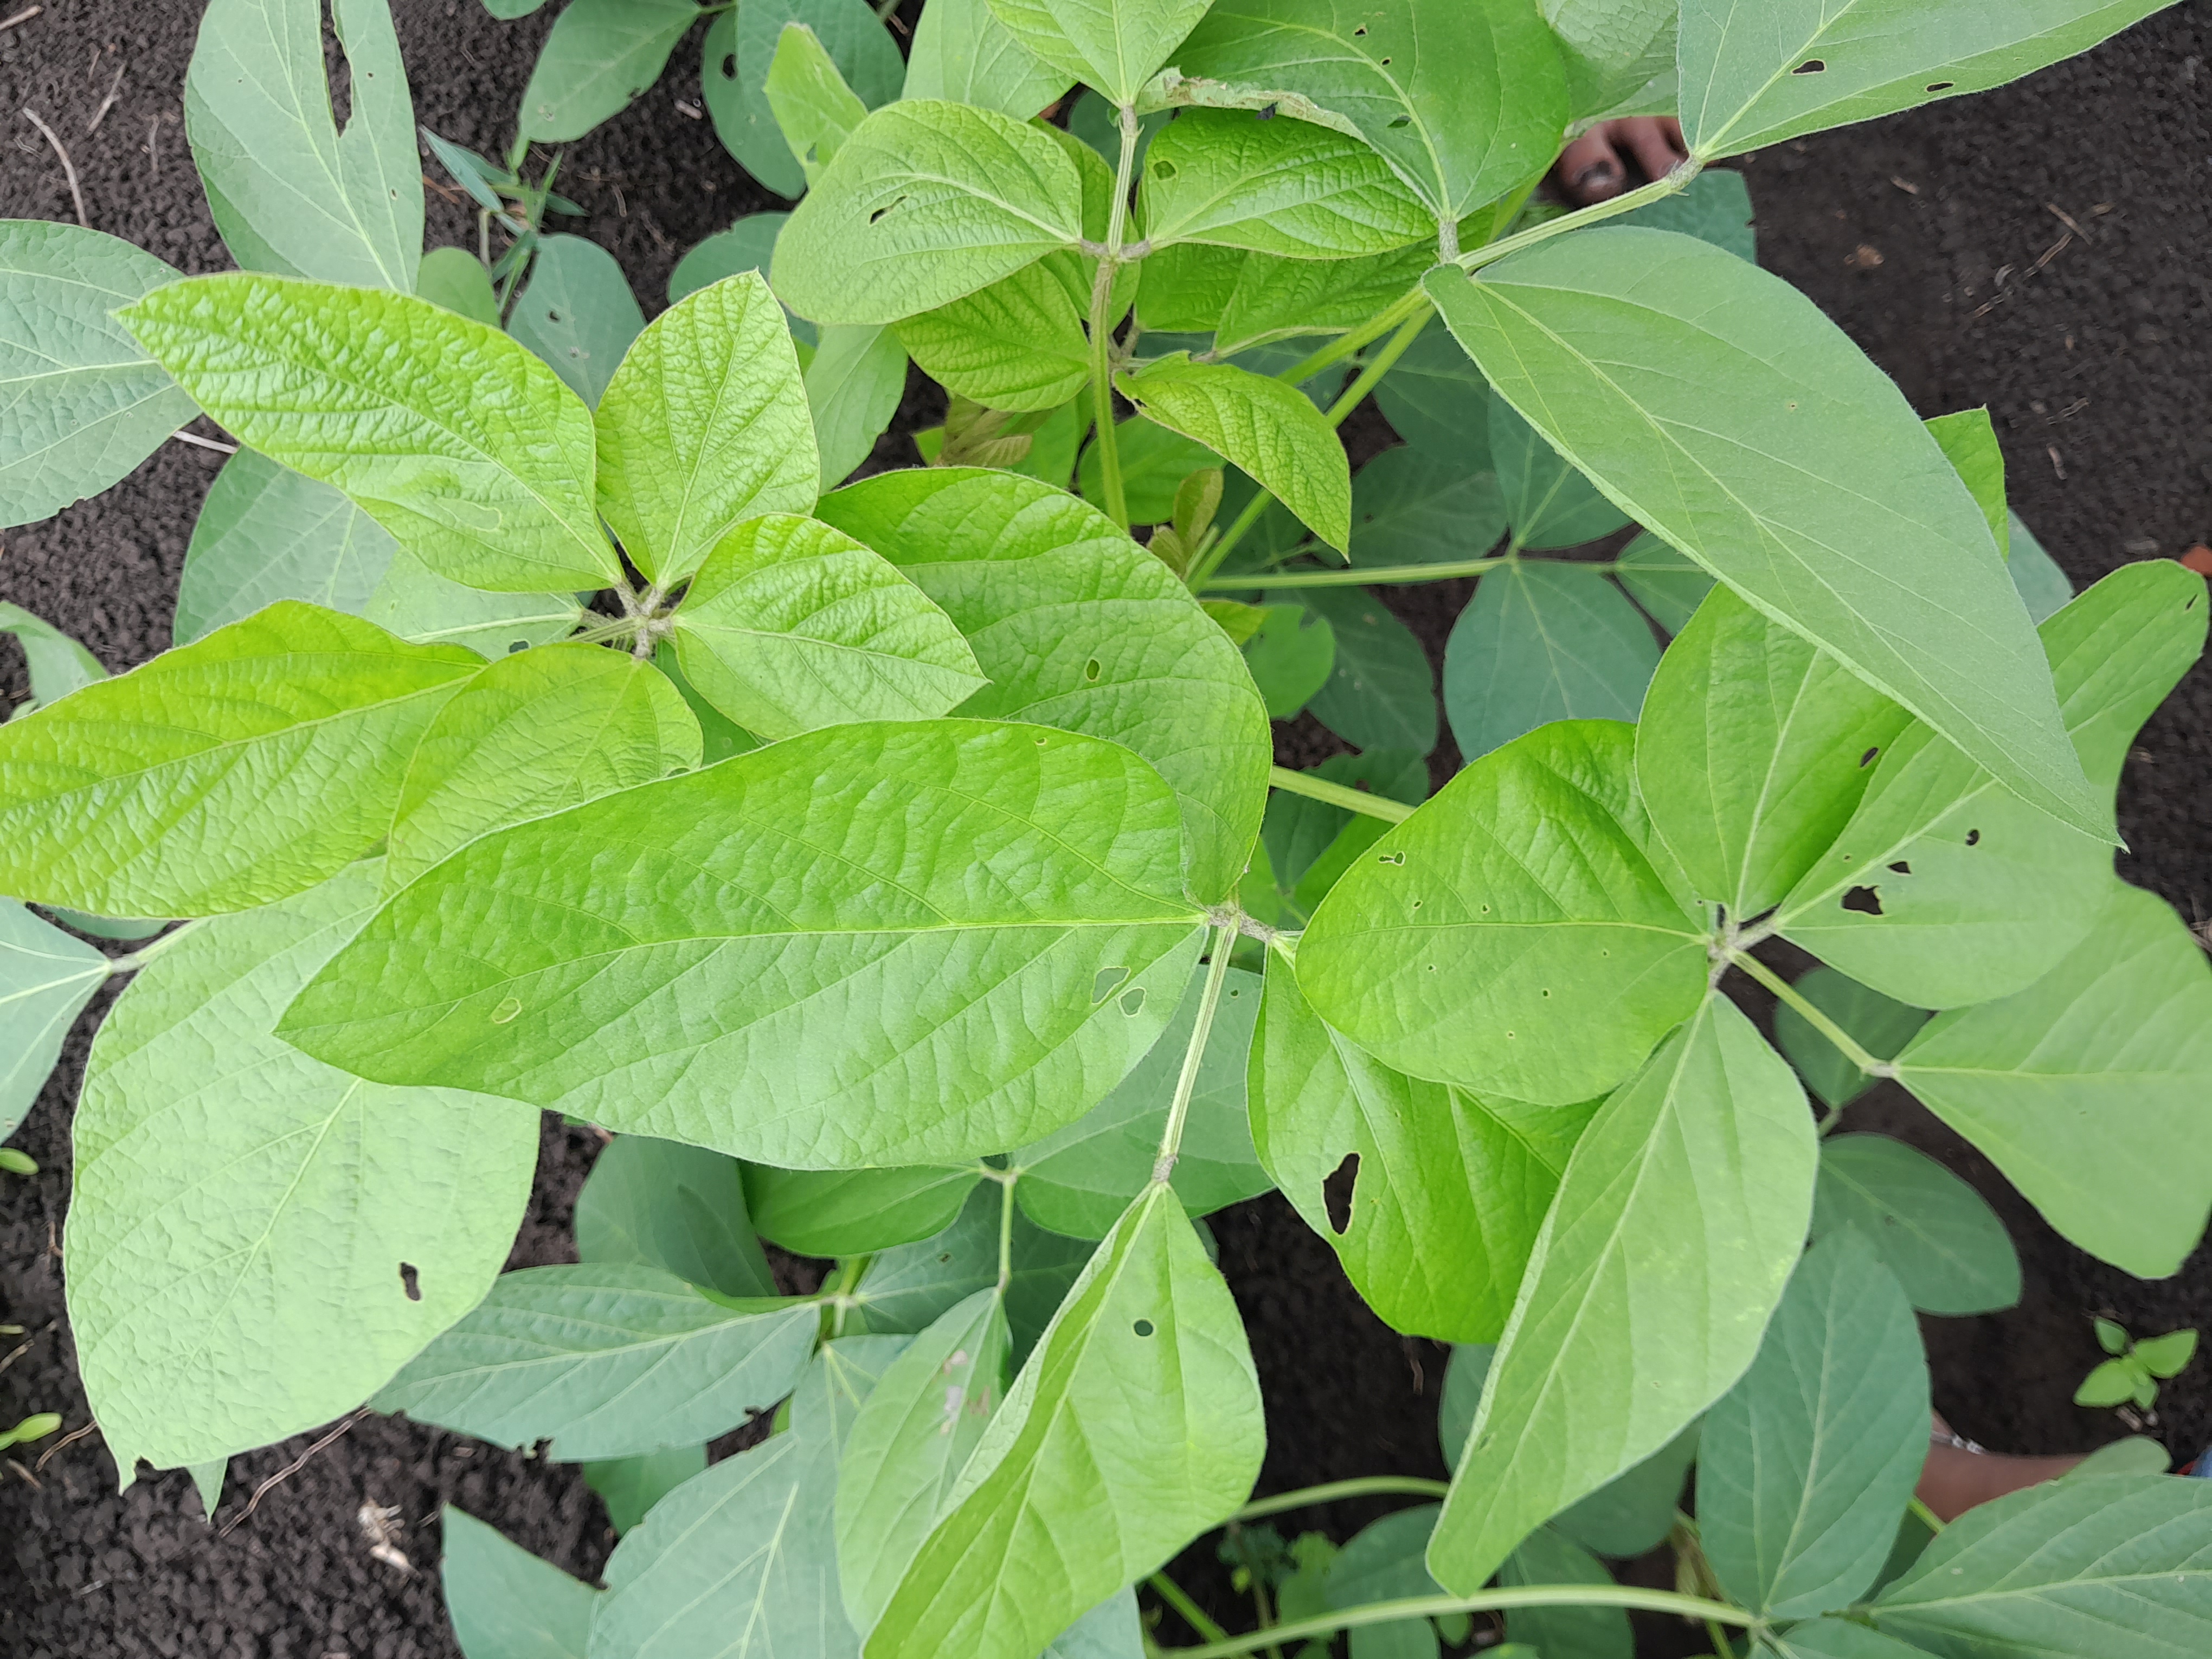
Label: Healthy